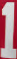
Number: 1